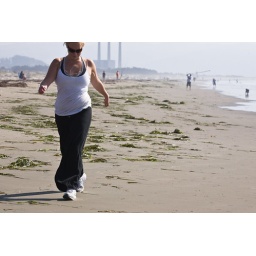
Close-up of female girl exercising by aerobic walking